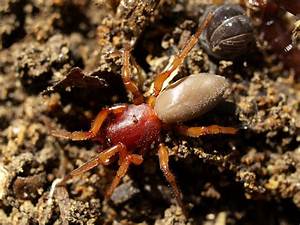
Label: spider